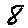
Label: 8